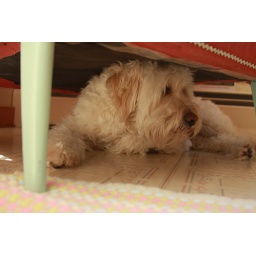
Ernest under the pink chair